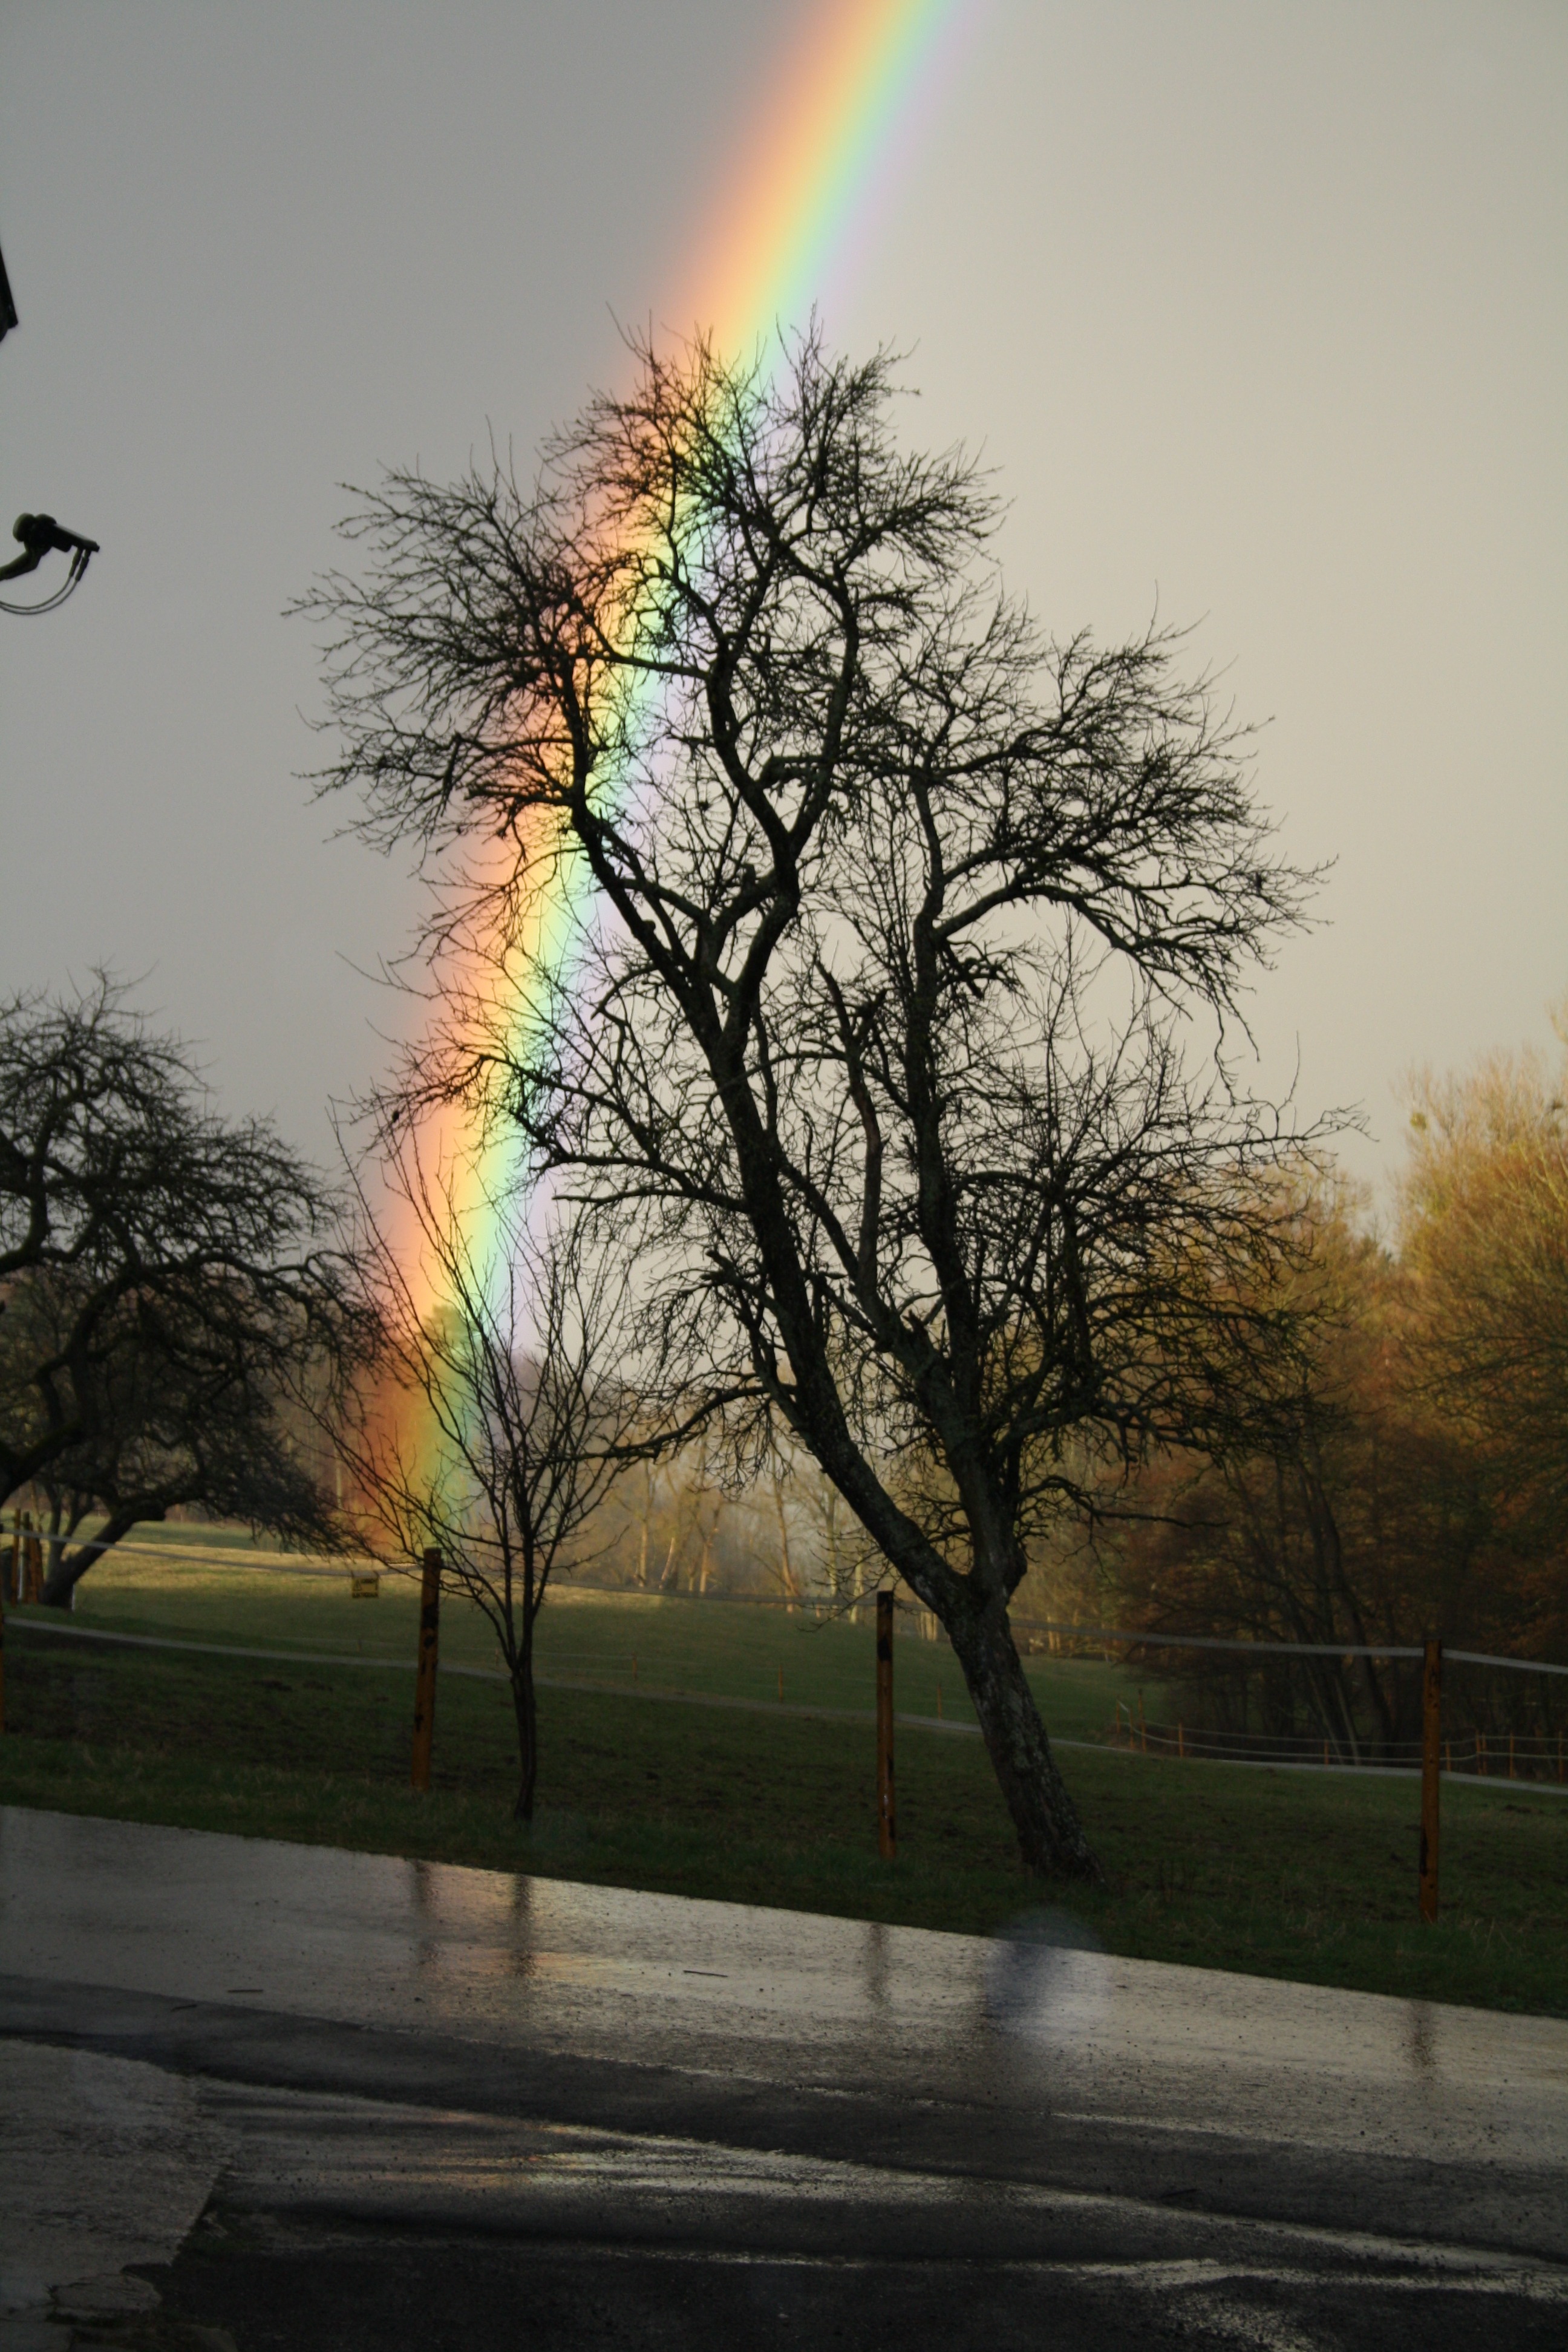
landscape, tree, nature, light, cloud, sky, sun, sunrise, sunset, road, night, sunlight, morning, dawn, dusk, evening, reflection, autumn, lighting, rainbow, atmospheric phenomenon, atmosphere of earth, woody plant